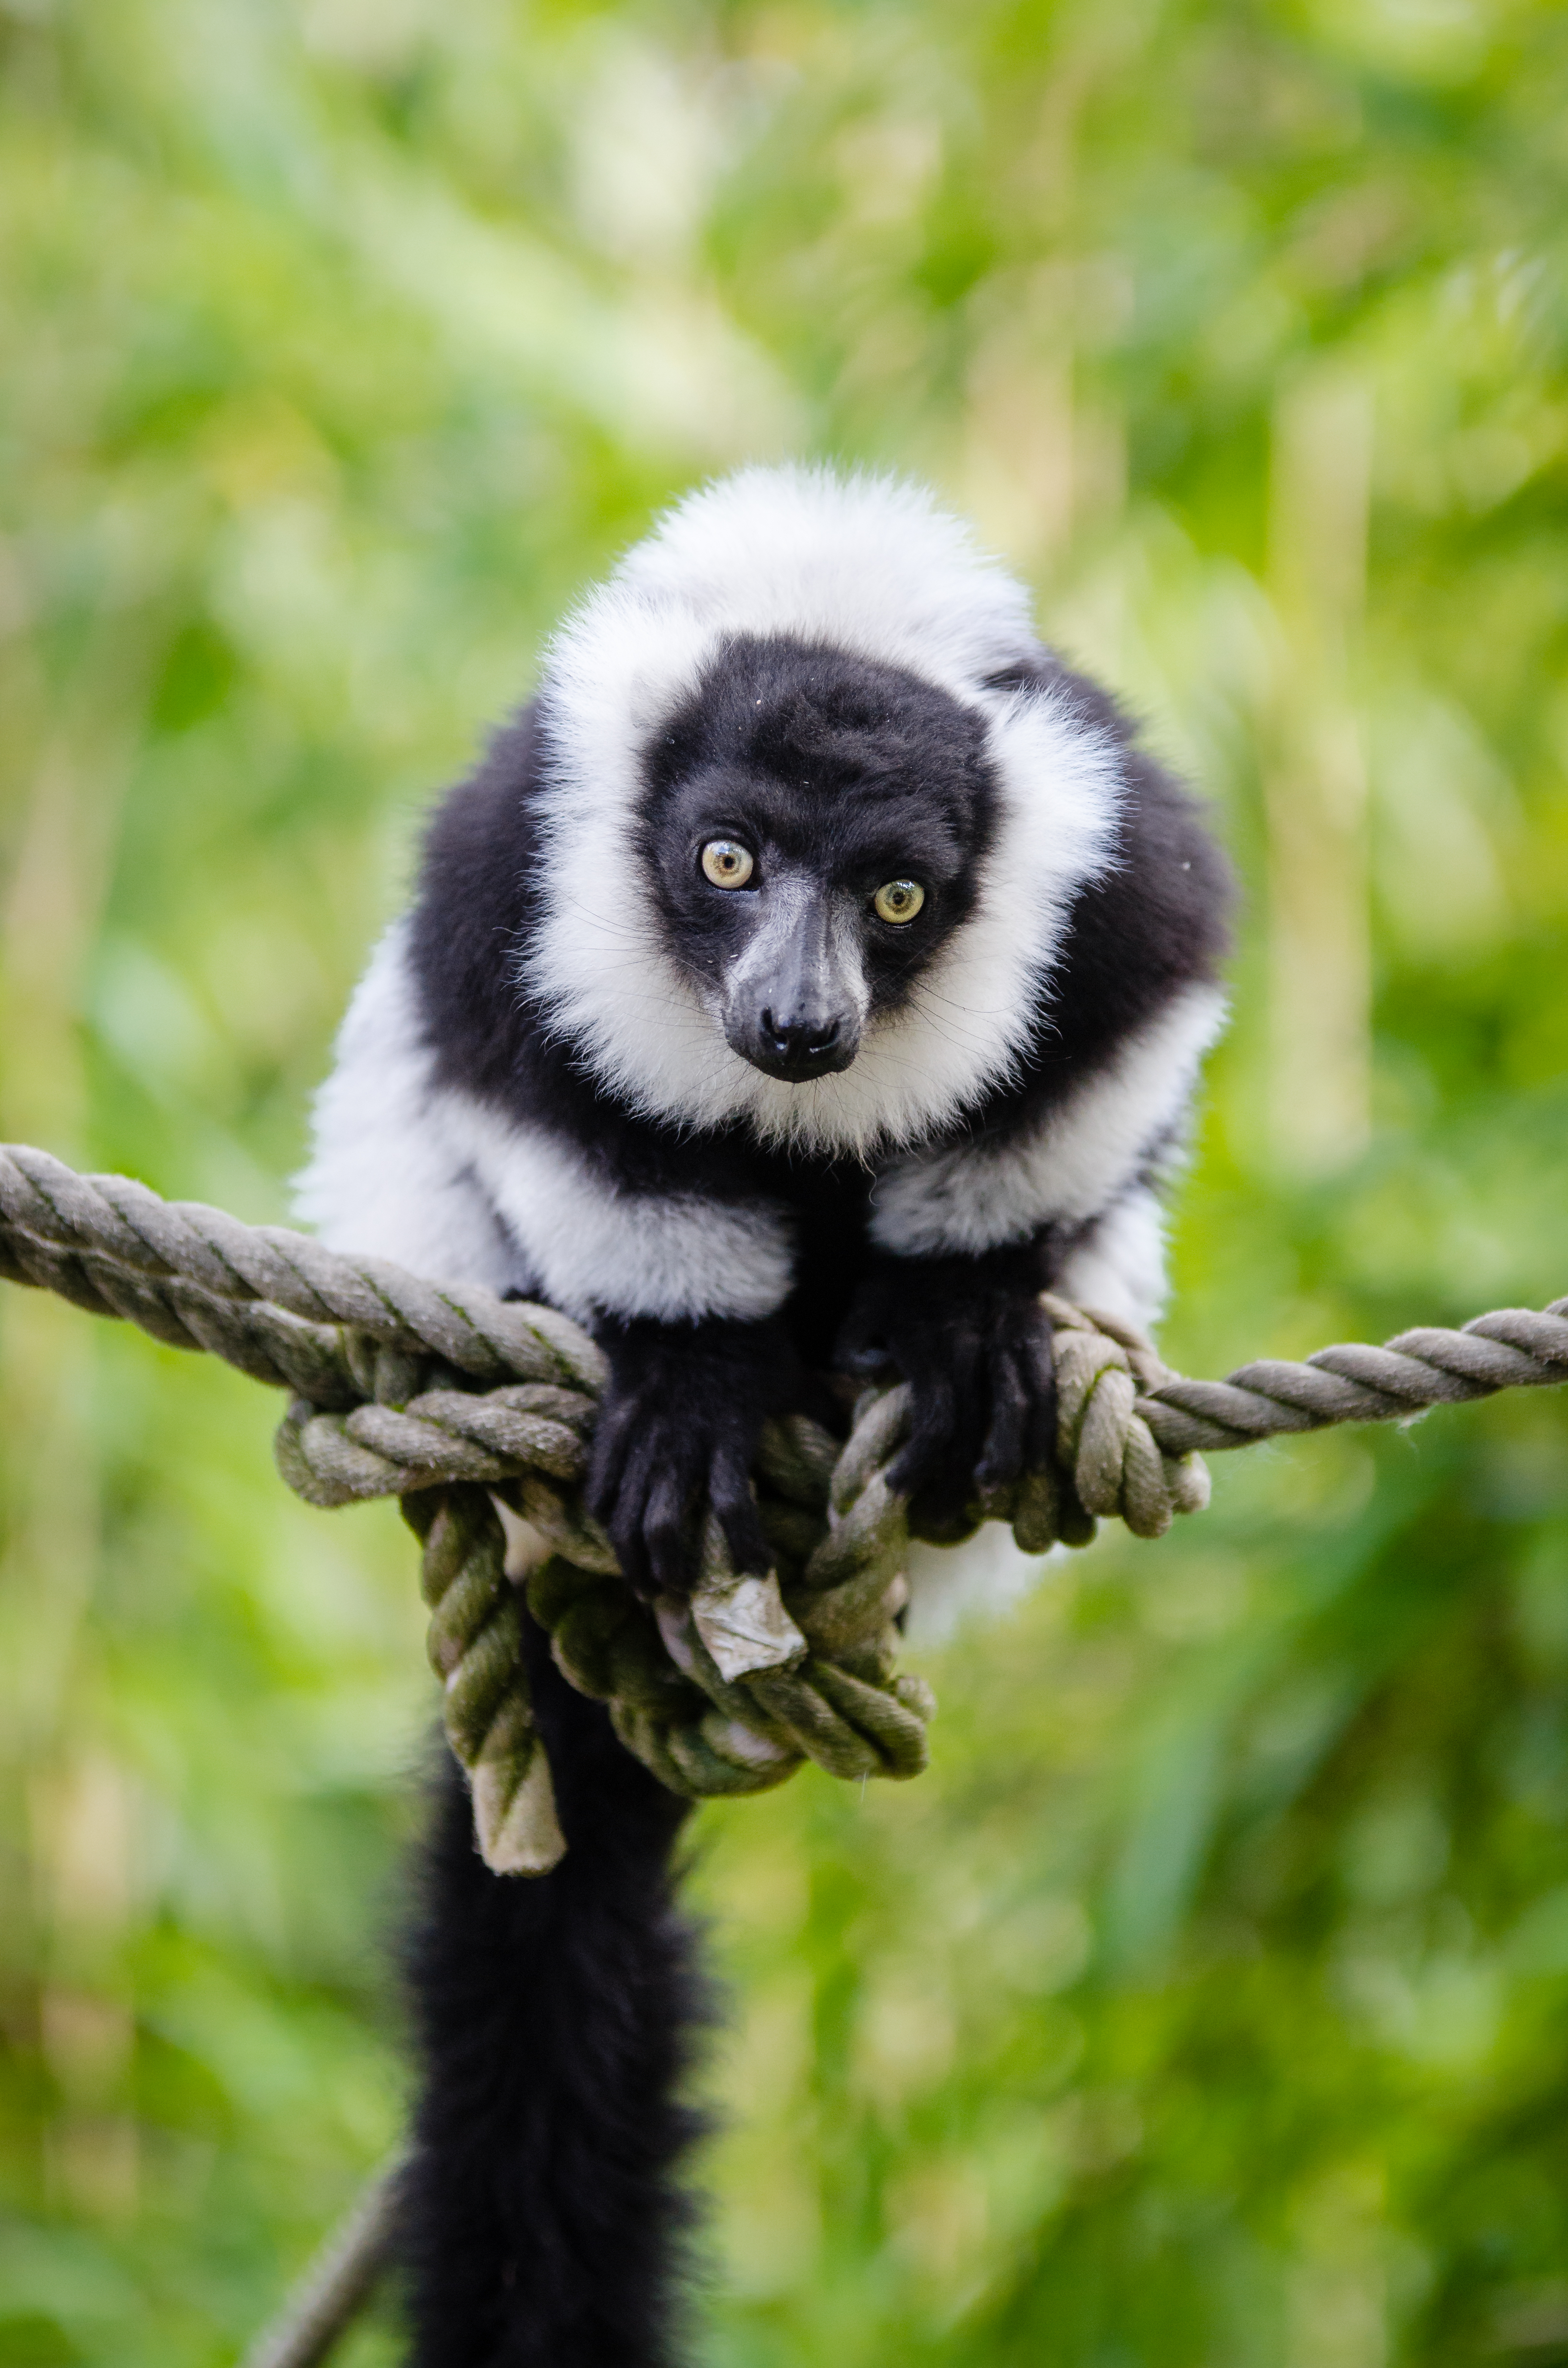
branch, wildlife, beak, mammal, fauna, primate, gibbon, vertebrate, lemur, new world monkey